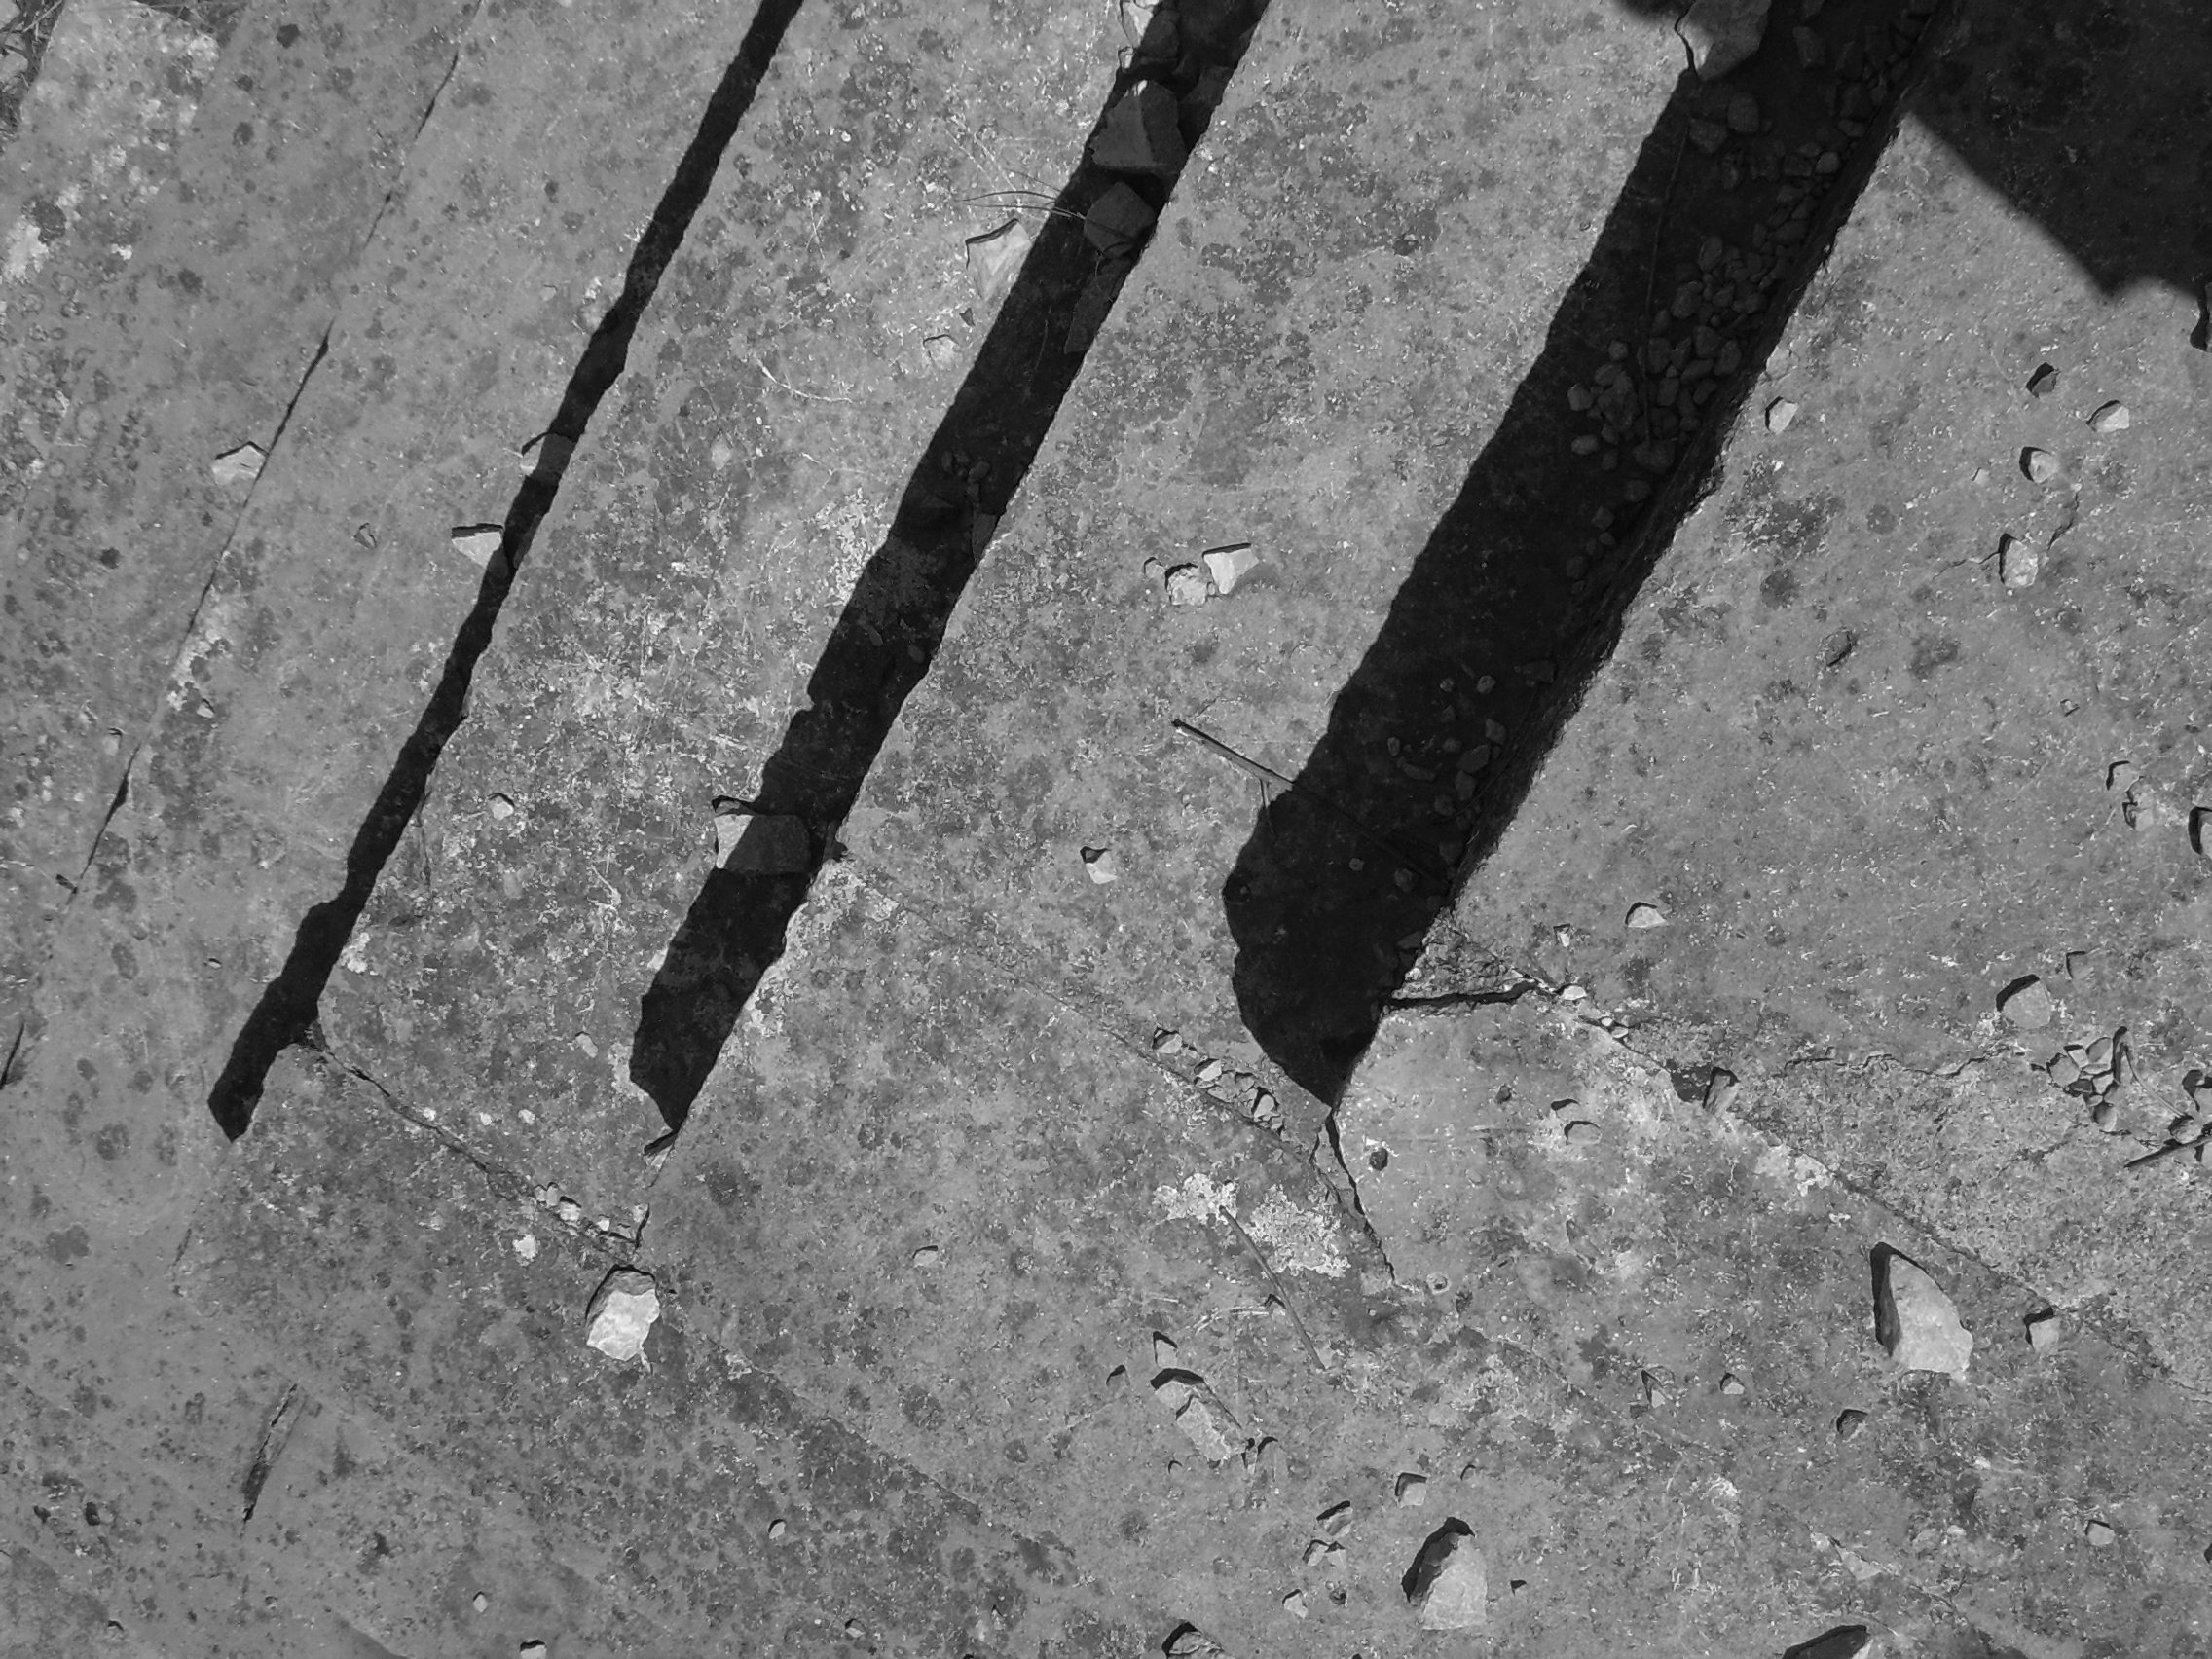
black and white, texture, old, wall, steps, asphalt, line, shadow, soil, black, monochrome, material, stairs, road surface, monochrome photography